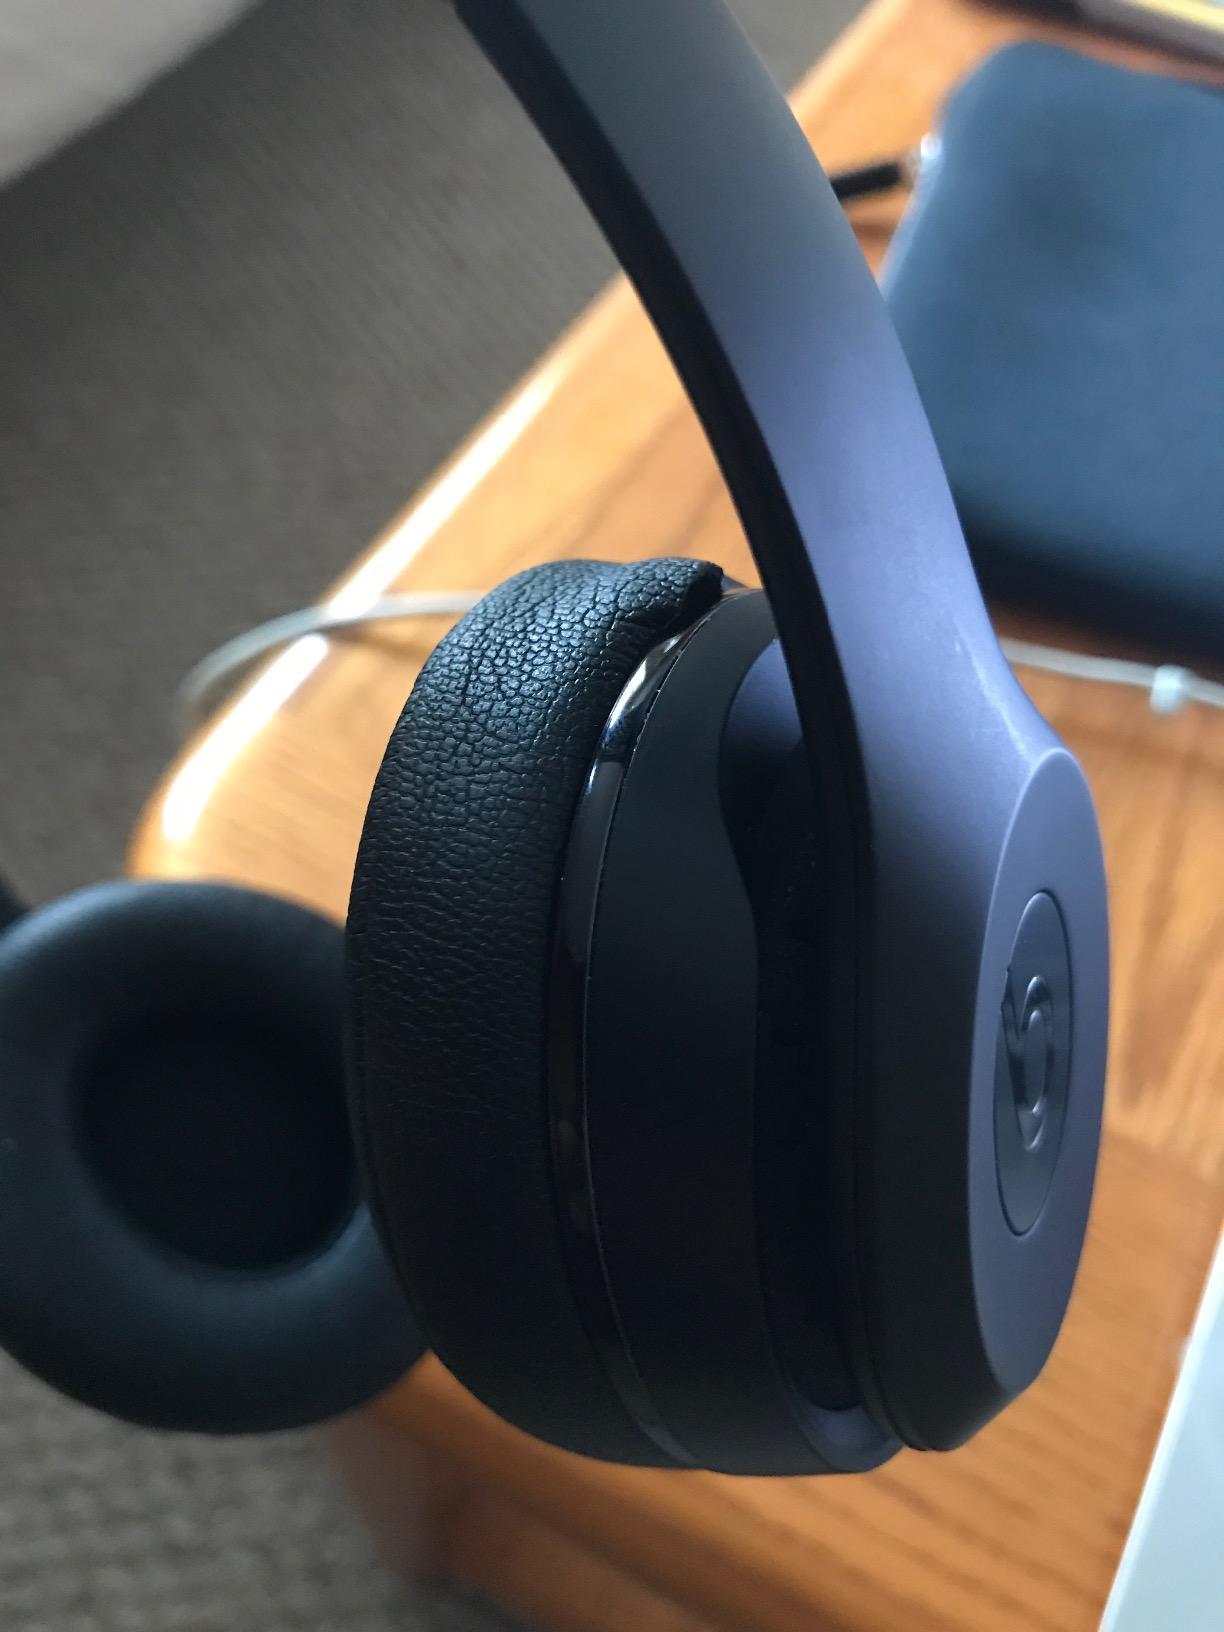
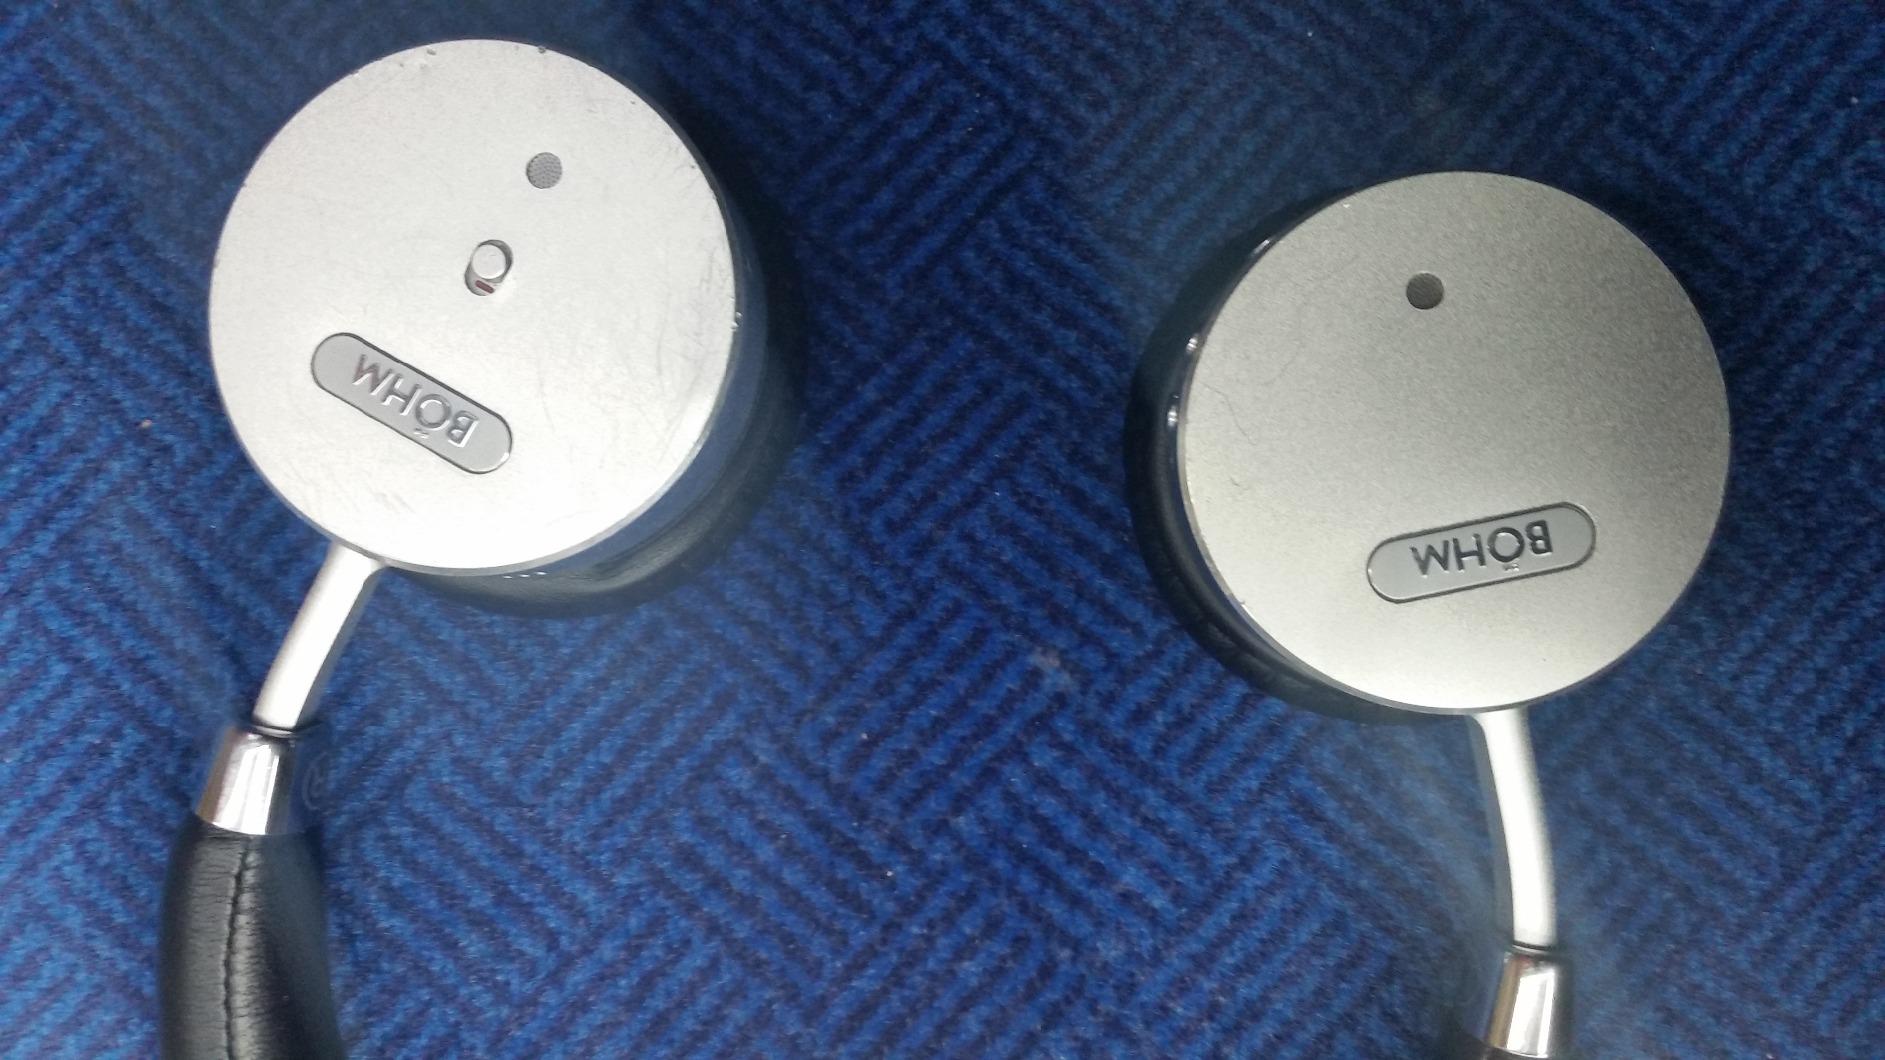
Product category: headphones
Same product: no